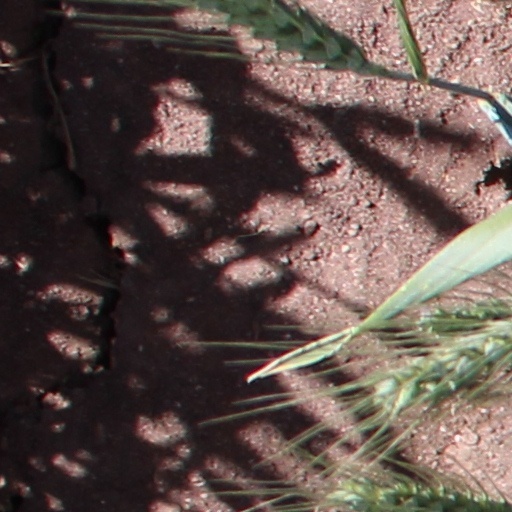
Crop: wheat